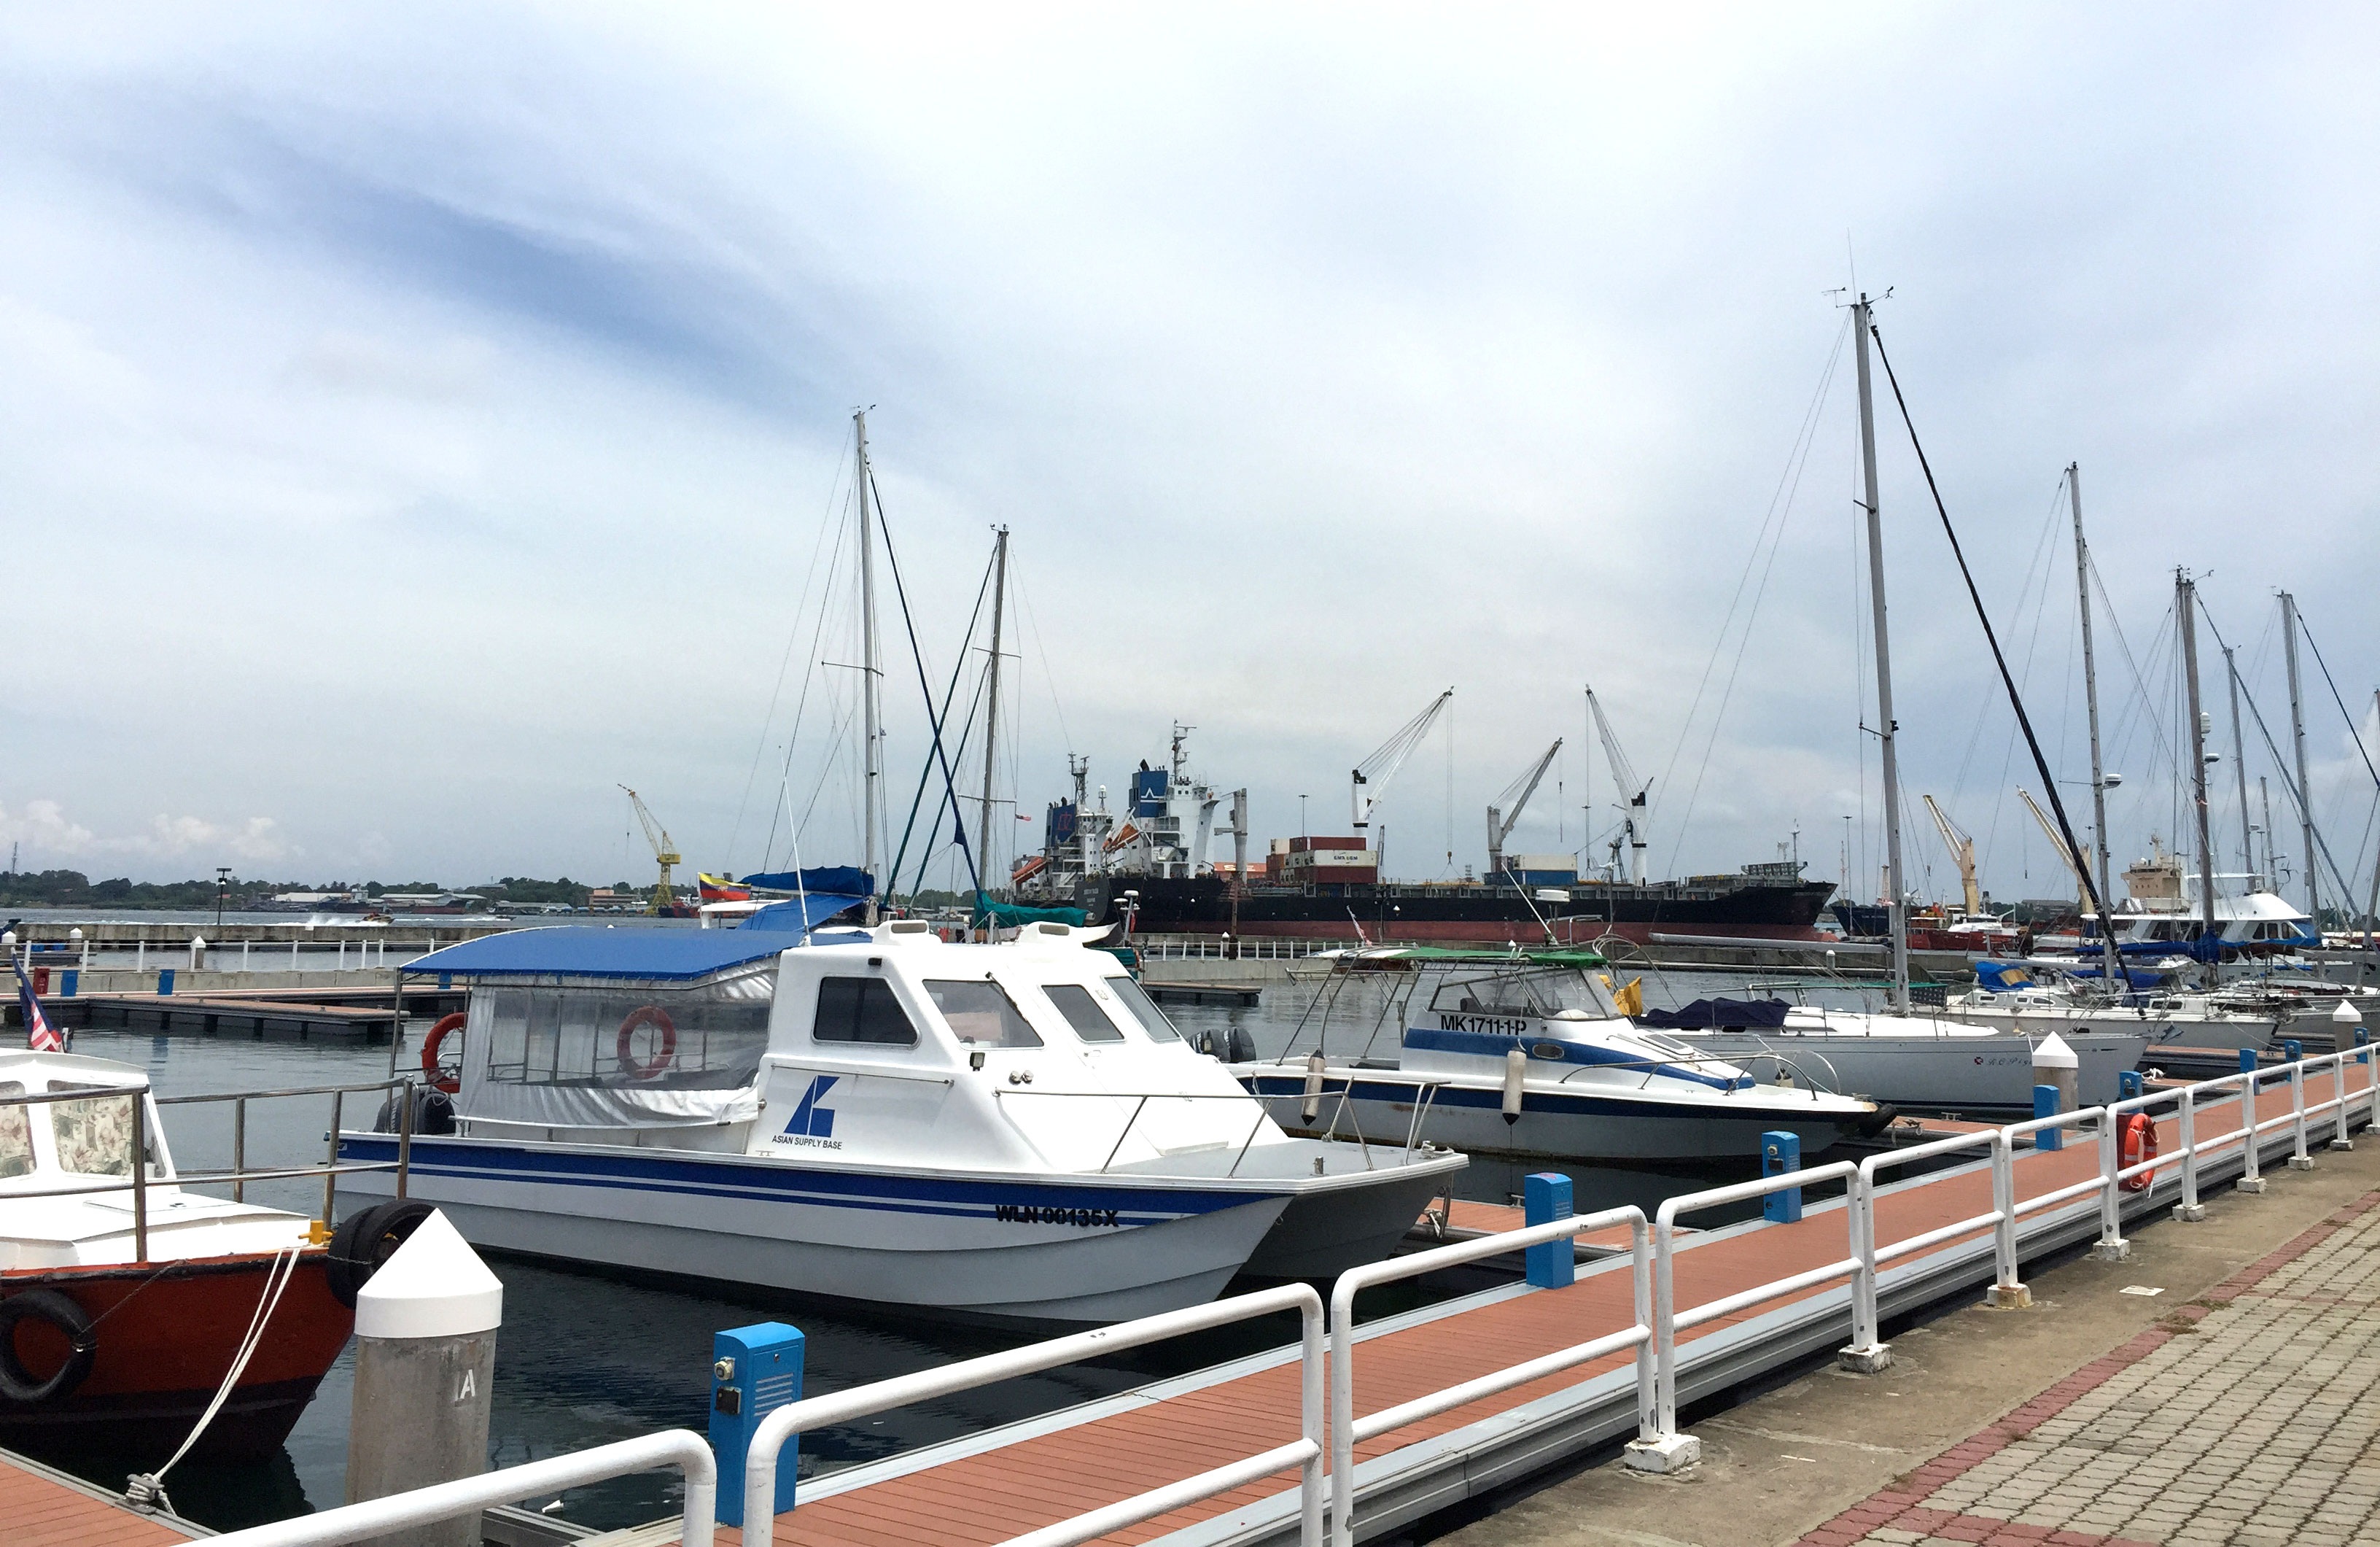
sea, dock, boat, ship, transportation, transport, vehicle, equipment, mast, yacht, harbor, marina, port, freight, sailboat, boating, trade, shipping, watercraft, delivery, trade port